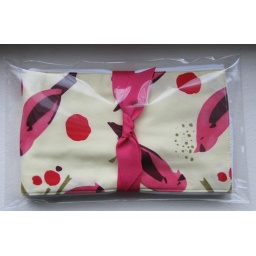
I love things packaged up in clear bags or cute paper.